The Kingsway, Toronto

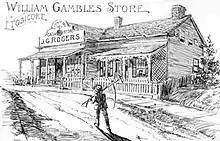
Drawing of man walking along dirt road in front of a one-storey wood building

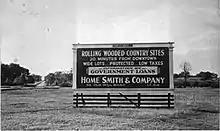
Large sign in the middle of a farmer's announcing Kingsway development

The neighbourhood was first developed by Etobicoke lawyer Robert Home Smith who purchased the old King's Mill (which was renamed the Old Mill, reopening as a high-end Inn) and began developing land in the early 1900s. The Kingsway emerged from Home Smith's vision of the ideal community and was mostly inspired by the Garden City principles, which were originally conceived in parts of England and the United States during the late 19th and early 20th centuries. Indeed, Smith was a big fan of everything English, and this inclination instructed his ideas for the neighbourhood. By the 1920s, those ideas culminated into the development, which he named Kingsway Park.